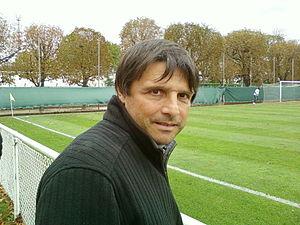
Laurent Fournier au Camp des Loges lors du match de CFA Paris SG B - Auxerre B (1-2) du 08 octobre 2011
Laurent Fournier, né le 14 septembre 1964 à Lyon, est un footballeur international français reconverti entraîneur. Il est actuellement en poste à l'AS Poissy.
La saison 2010-2011 du Racing Club de Strasbourg voit le club disputer la treizième édition du Championnat de France de football National, championnat auquel le club participe pour la première fois de son histoire, ceci après avoir terminé 19ᵉ de Ligue 2 à l'issue de la saison 2009-2010, qui a été particulièrement chaotique.